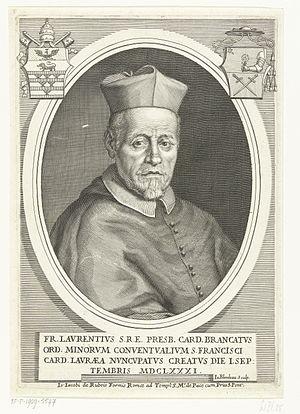
Saint Joseph de Cupertino, ou Joseph de Cupertin, né Giuseppe Maria Desa, est un moine franciscain italien célèbre pour les récits de ses lévitations et ses miracles. Selon le père Herbert Thurston « il serait impossible de faire le récit détaillé de tous ses vols, s'élevant dans les airs : les témoignages des contemporains rapportent une centaine de fois ce phénomène ». Il a été canonisé en 1767 par le pape Clément XIII.
Lorenzo Brancati di Lauria est un cardinal italien du XVIIᵉ siècle.